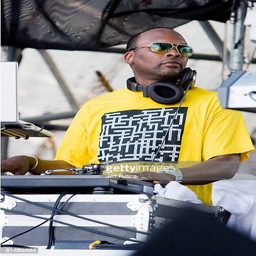
hip hop artist performs with the roots at music festival